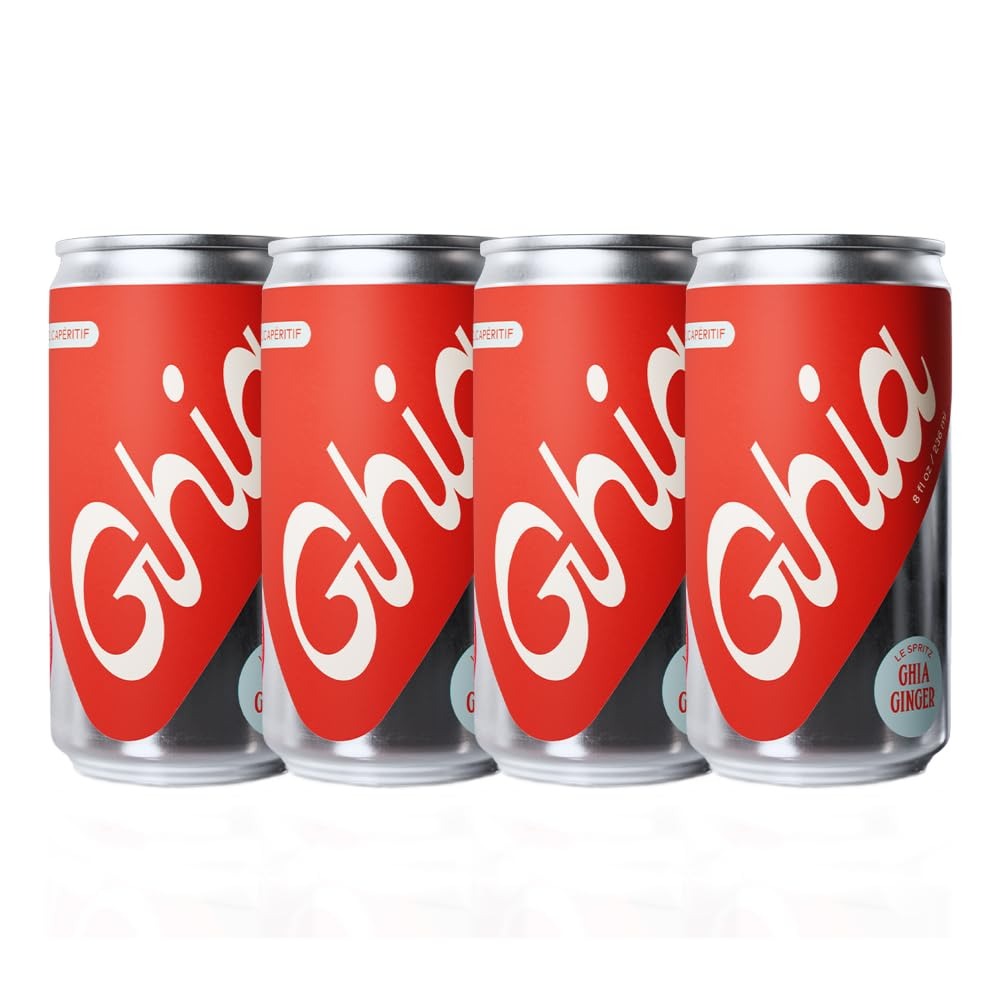
Item Name: Ghia Non-Alcoholic Ginger Le Spritz, 8.4 Fl Oz (4-Pack) | Mocktail & Cocktail Mixer, Zero Proof Sparkling Apéritif with Soothing Herbal Extracts
Bullet Point 1: A DRINK TO REMEMBER: Ghia is a collection of non-alcoholic social tonics inspired by Mediterranean apéritif culture. A bold combination of botanicals that kickstart the appetite and the conversation, it's perfect for slow-sipping and fast-talking.
Bullet Point 2: FEEL THE SPARK: Packed with potent extracts of natural nervines - herbs known to soothe the mind, bringing the body back from burnout. We’ve spent countless hours mixing and remixing to get the right balance of taste + effect without adding any nasties.
Bullet Point 3: ENJOY THE NIGHT: Everything inside our can is meant to bring out the best version of you without numbing the night (or the next morning). No Alcohol, No Artificial Flavors, No Caffeine, No Added Sugar, Gluten-Free & Vegan.
Bullet Point 4: ALL OF THE SPIRIT, NONE OF THE BOOZE: Try the entire Ghia collection with our First Sip Kit or enjoy our signature non-alcoholic Apéritif, now available in Original and Berry!
Product Description: Introducing Ghia, the non-alcoholic social tonic that brings the Mediterranean Aperitif culture to your glass. With a light and dry taste, Ghia is perfect for slow-sipping and fast-talking. Take your Ghia experience to the next level with our Make It A Combo package, featuring our signature bitter aperitivos in spritzed form - try the OG Spritz or Ghia Ginger, spritzed with our own ginger beer for a brush of sweetness and a slow burn of ginger. At Ghia, we've spent countless hours perfecting the right balance of taste and effect without adding any nasties. Taste the bite in every sip, with no artificial flavors, caffeine, or added sugar. Join us in being over the influence - all of the spirit, none of the booze. Our cans are packed with potent extracts of natural nervine herbs that soothe the mind and body, bringing out the best version of you without numbing the night (or the next morning). And there's more - try the entire collection of Ghia's non-alcoholic social tonics with our First Sip Kit, or enjoy our original non-alcoholic aperitif cocktail mixer. With Ghia, you can have a drink to remember without the alcohol.
Value: 32.0
Unit: Fl Oz

Price: 17.99